Duke Goblin

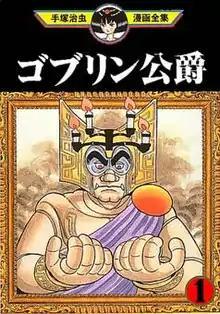
Cover of "Duke Goblin" volume 1 from the Osamu Tezuka Manga Complete Works edition

is a Japanese manga series written and illustrated by Osamu Tezuka, published from 1985 to 1986.